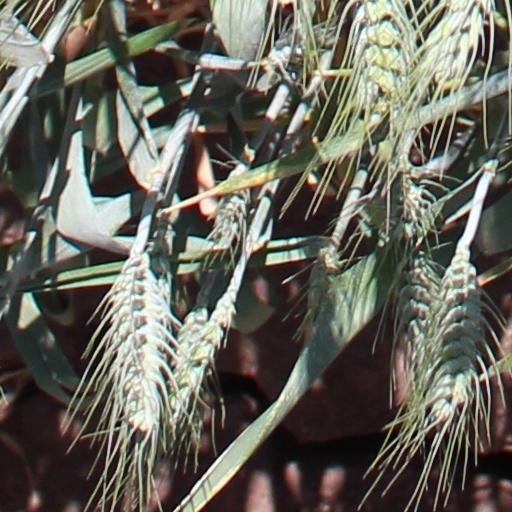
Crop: wheat